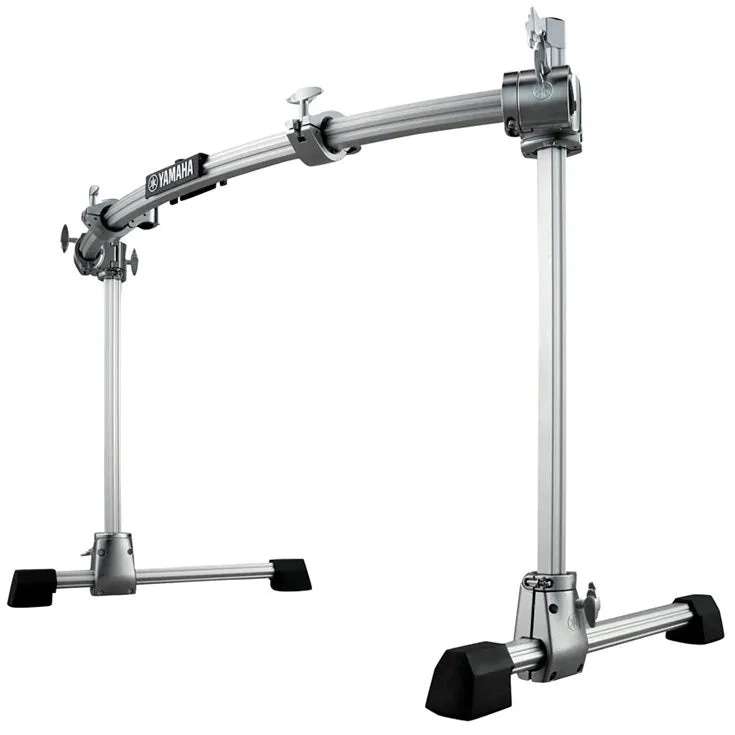
Yamaha Drum Rack Special Includes HXR2LII and HXREXII (HXRFS)
Yamaha Drum Rack Special Includes HXR2LII and HXREXII (HXRFS) Includes HXR2LII and HXREXII HXR2LII The basic HEXRACKII set consists of two legs and is fully compatible with Yamaha System Hardware.Compared to a typical hardware setup, the HEXRACKII uses less space and reduces floor clutter produced by stand legs, etc., around the kit. The system’s pipes and racks are made from aluminum, which makes the system lighter, transport and setup easier. And with a wide variety of optional clamps available, the rack system offers great expandability. HXREXII The HXREXII creates a three-leg rack when combined with the HXR2LII.
Brand: Yamaha
Category: Arts & Entertainment > Hobbies & Creative Arts > Musical Instrument & Orchestra Accessories > Percussion Accessories > Percussion Stands > Percussion Stand Sets